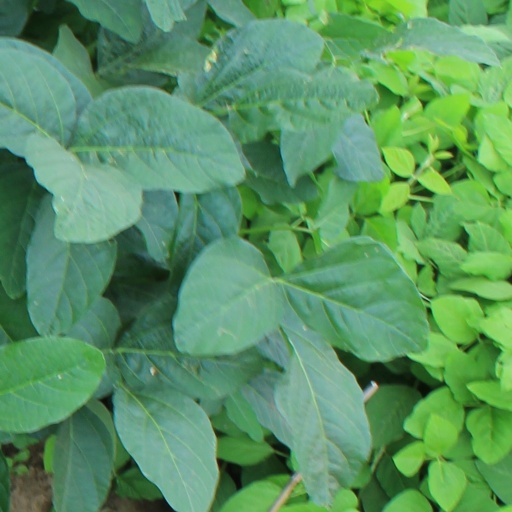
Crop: soybean